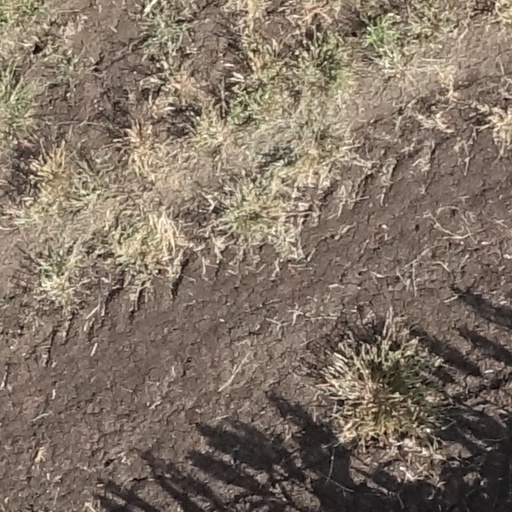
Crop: sorghum